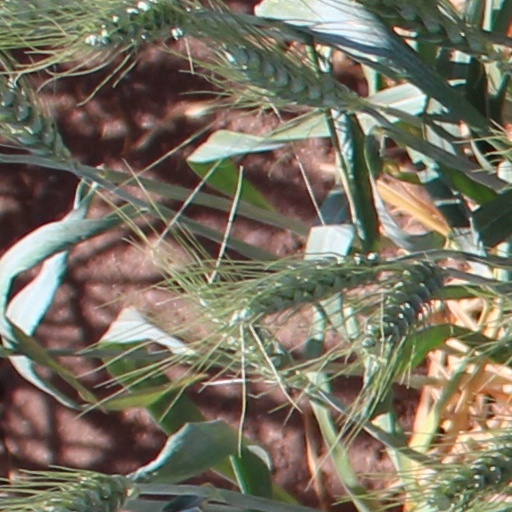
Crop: wheat